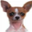
Label: dog